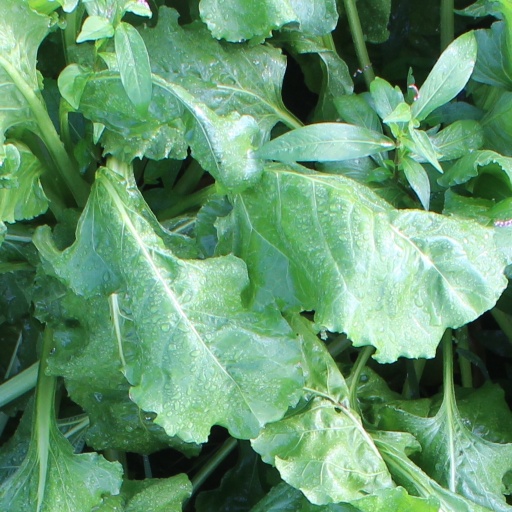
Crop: sugar beet